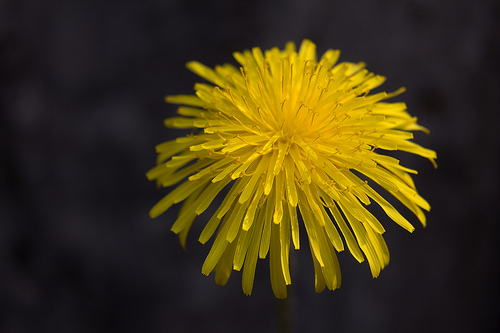
Flower: dandelion